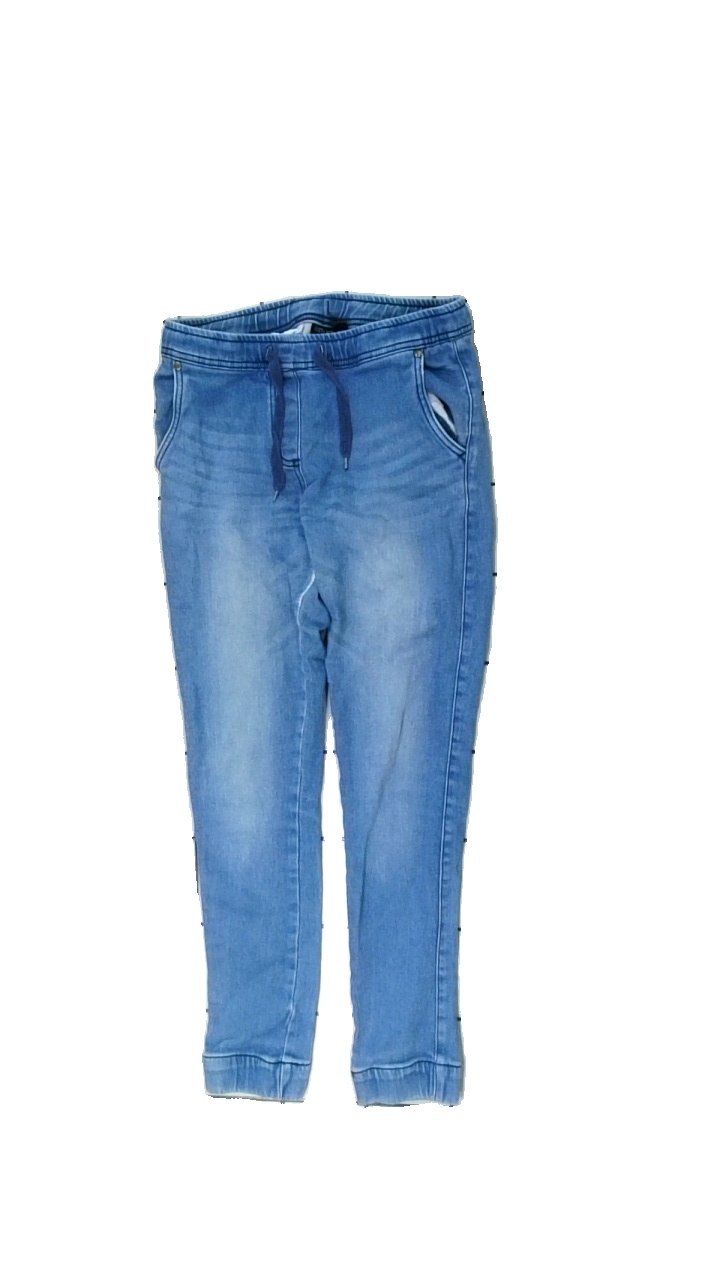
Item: Jeans (Ladies)
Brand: Esmara (lidl)
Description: blå jeans, nästan/början till hål i skrevet
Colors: Blue
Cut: Regular
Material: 100% cotton
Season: All
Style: Denim
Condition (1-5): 3
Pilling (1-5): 5
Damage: hål i skrevet
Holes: Minor
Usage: Export
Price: <50